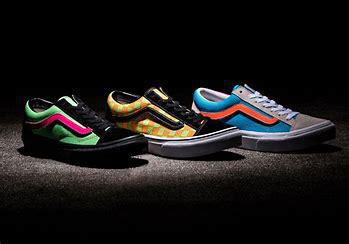
Brand: Vans
Model: Style 36 Skate